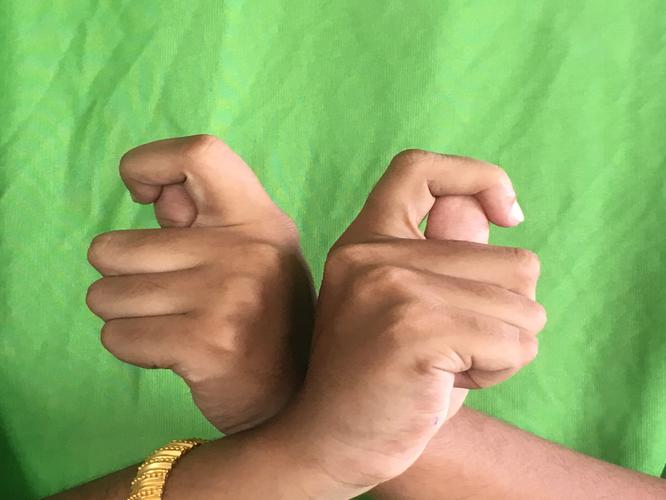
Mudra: Berunda
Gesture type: double_hand